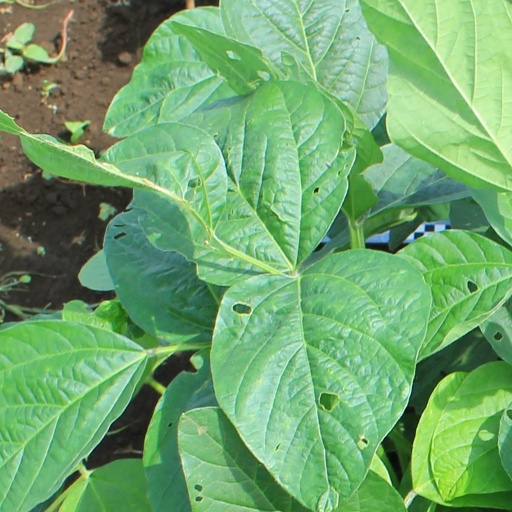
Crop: soybean